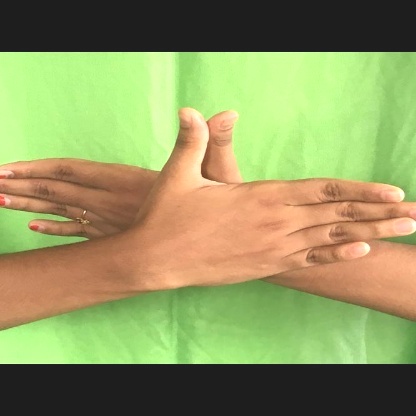
Mudra: Garuda